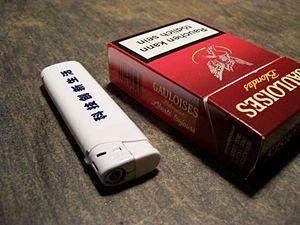
Gauloises est une marque de cigarettes du groupe Imperial Brands. Créée en 1910, en même temps que Gitanes, cette marque a été très populaire en France. Elle a successivement appartenu à la SEITA, à Altadis, puis à Imperial Tobacco, devenu Imperial Brands en 2016, son propriétaire actuel.